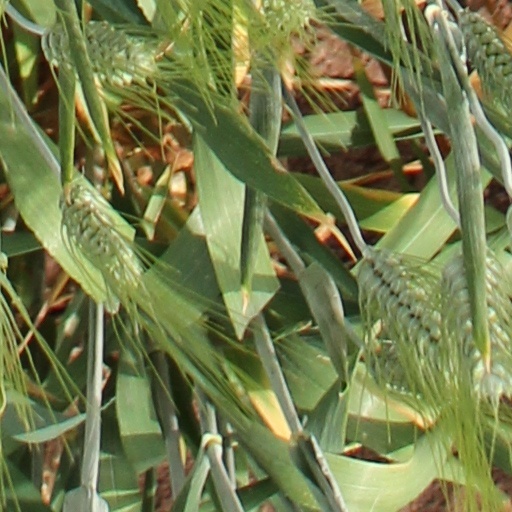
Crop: wheat